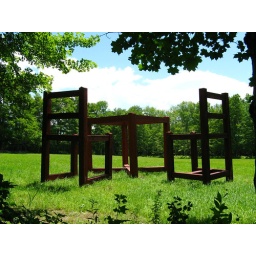
inexplicable giant table and chairs in a field